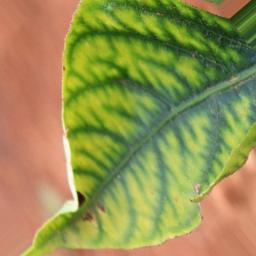
Label: nutritional